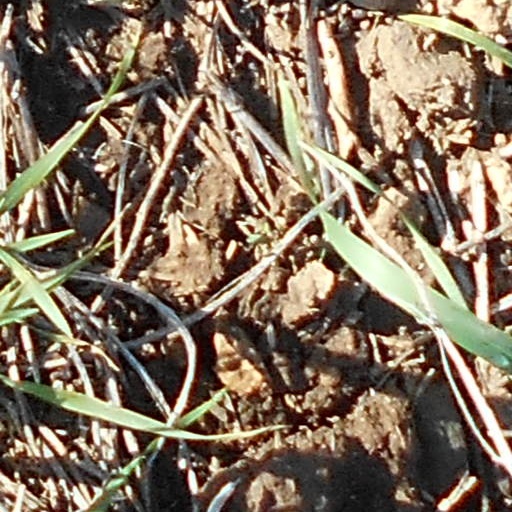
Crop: wheat